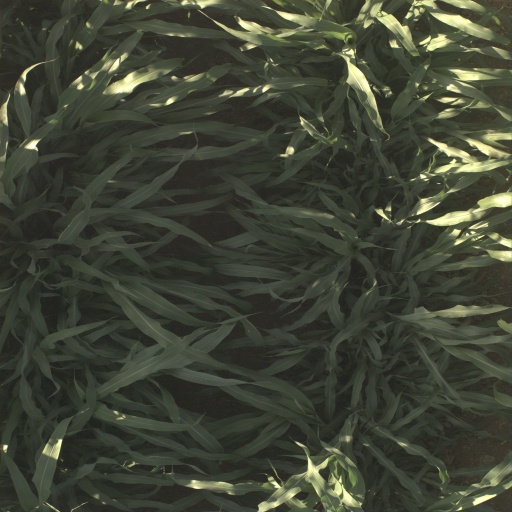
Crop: sorghum